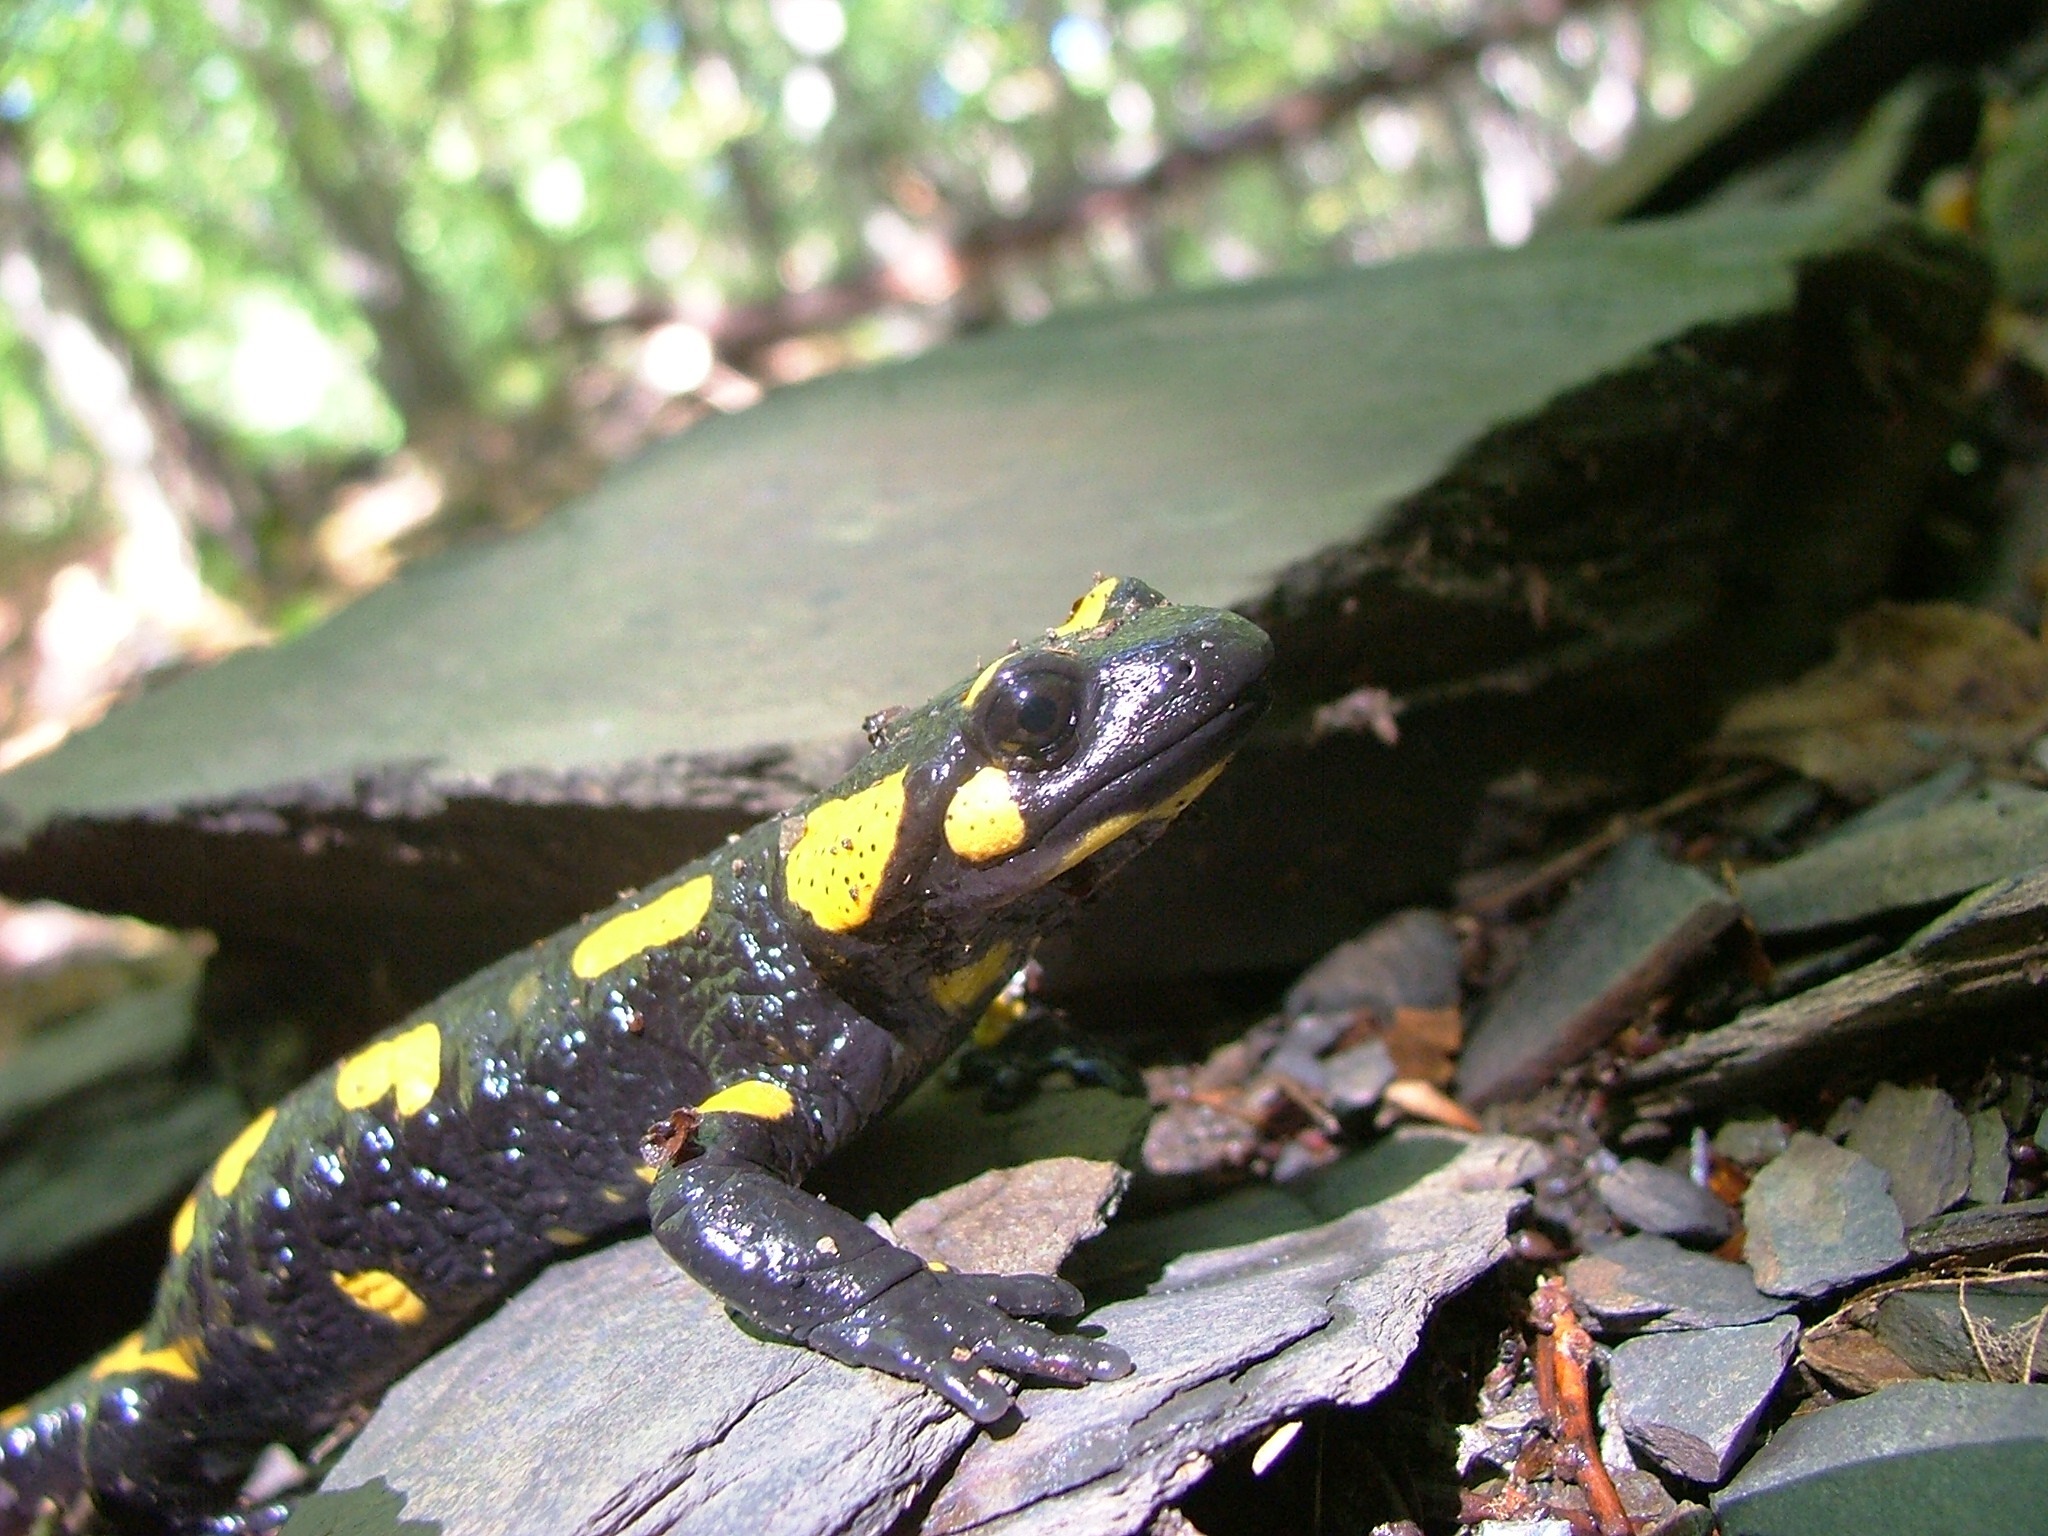
nature, forest, leaf, animal, wildlife, green, autumn, frog, reptile, amphibian, fauna, tree frog, vertebrate, salamander, salamandra, beech hg, salamandridae, european fire salamander, vigyori face, l kv lgy